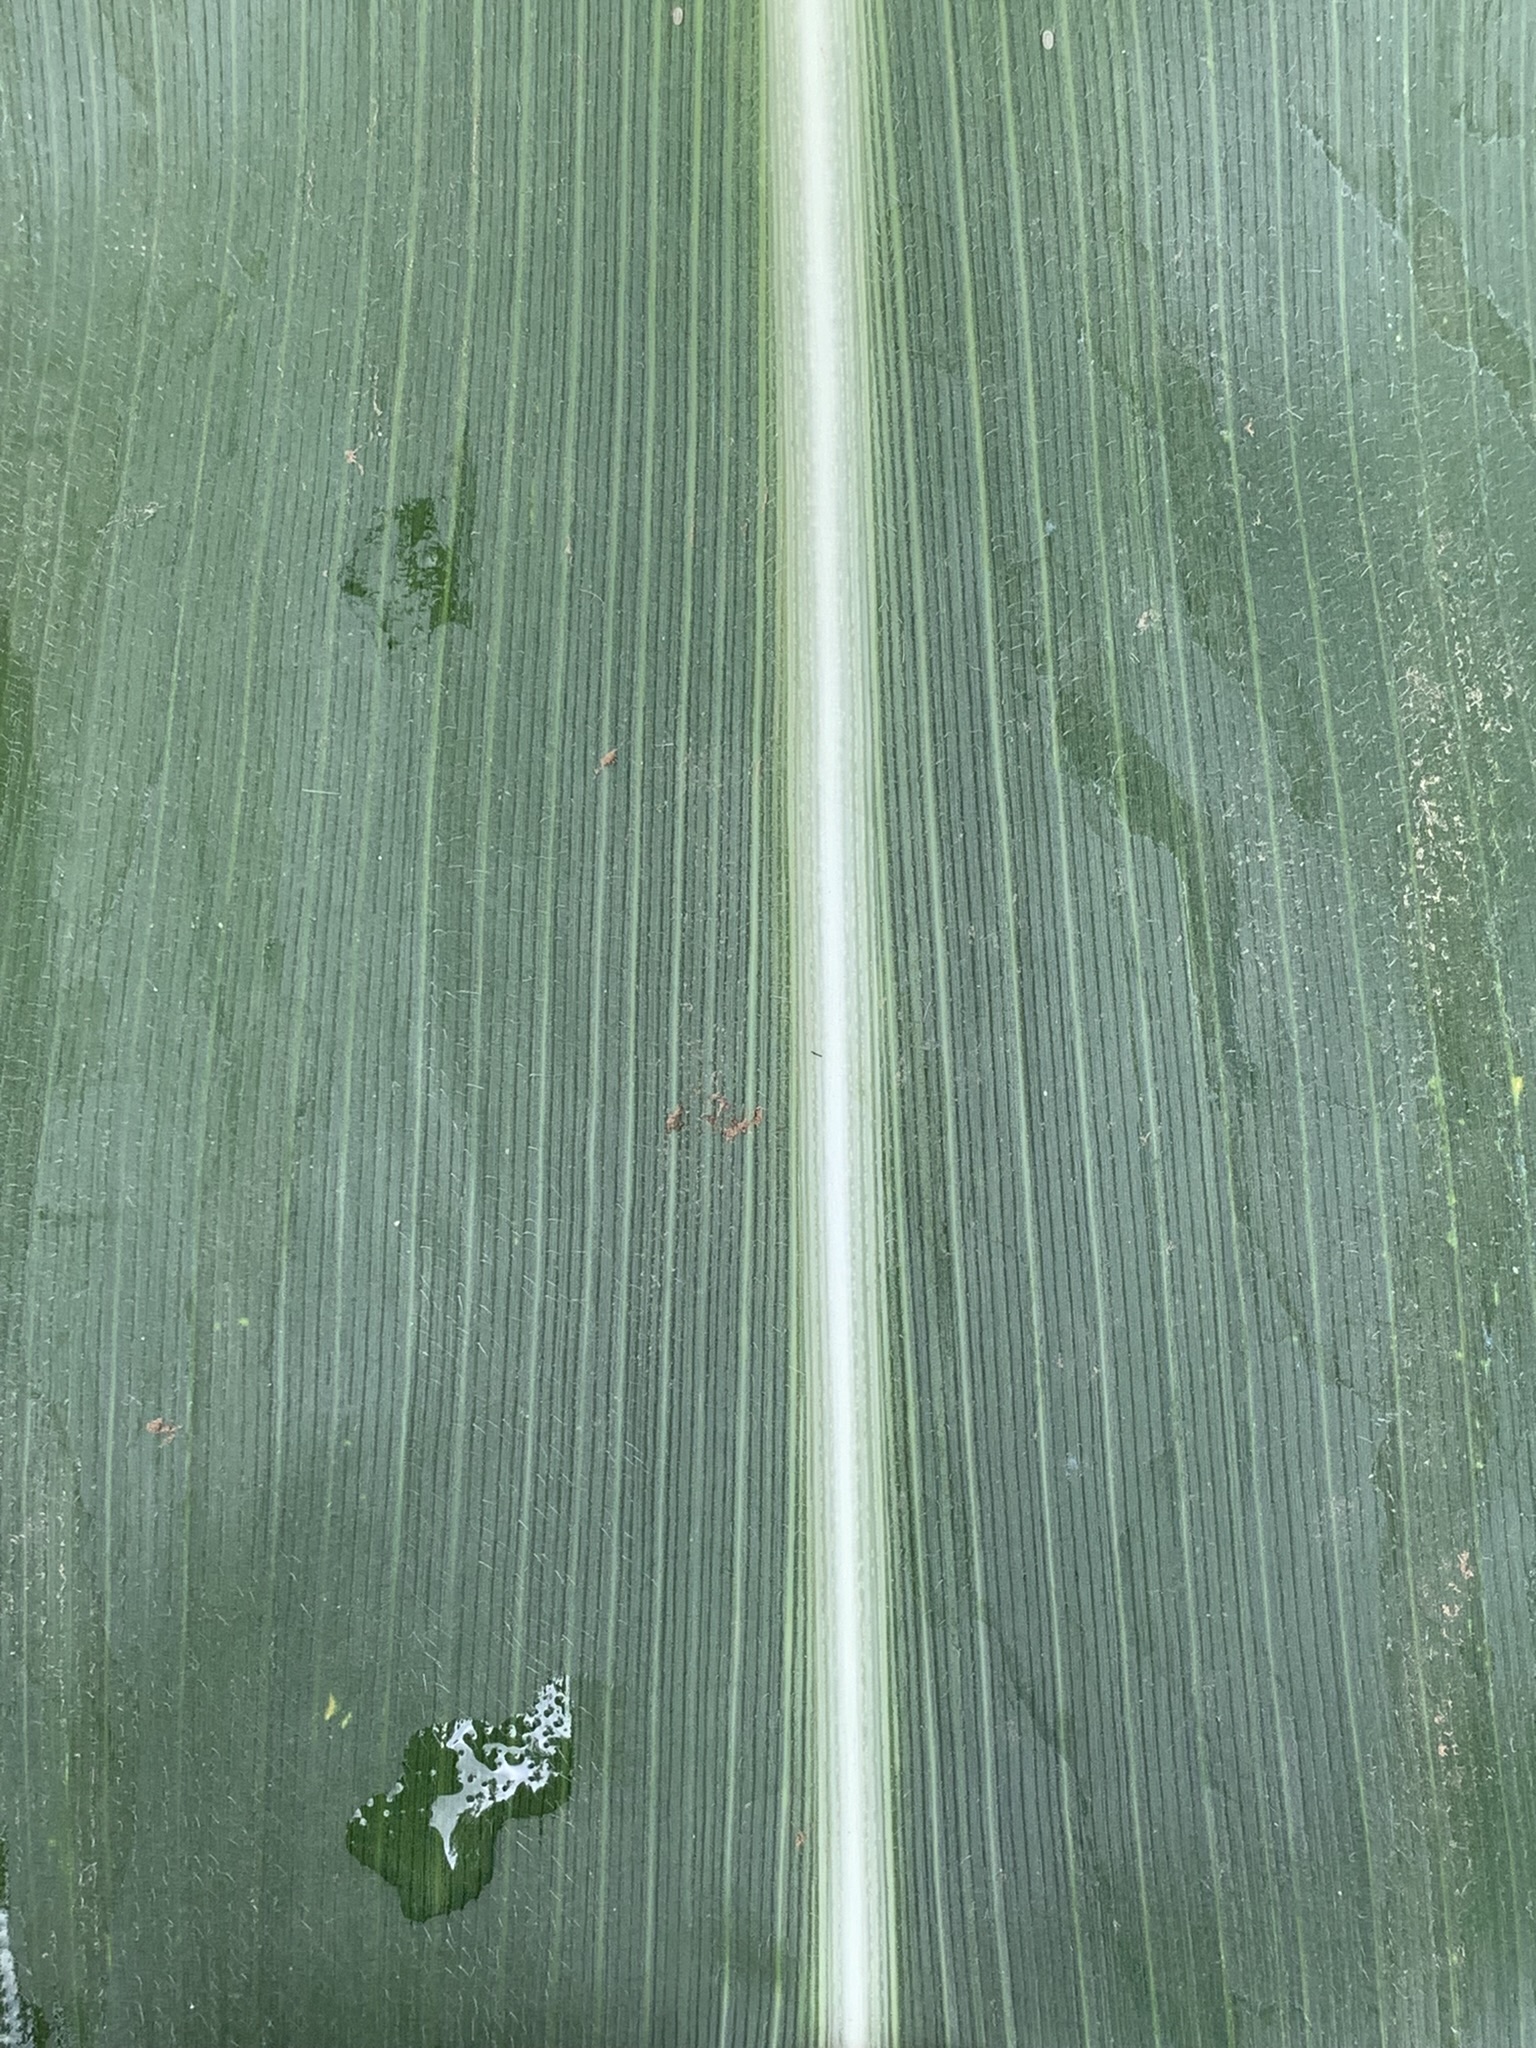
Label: Healthy